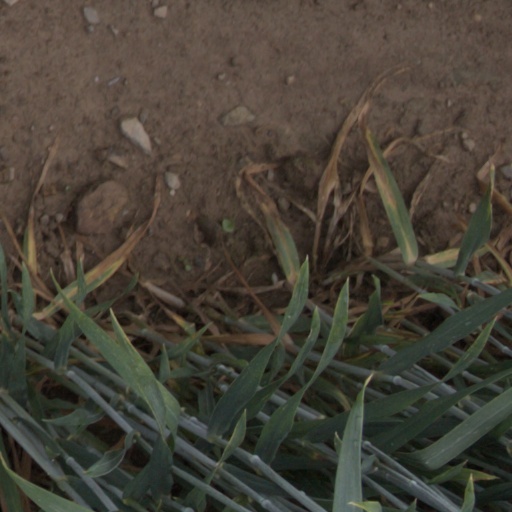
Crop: wheat